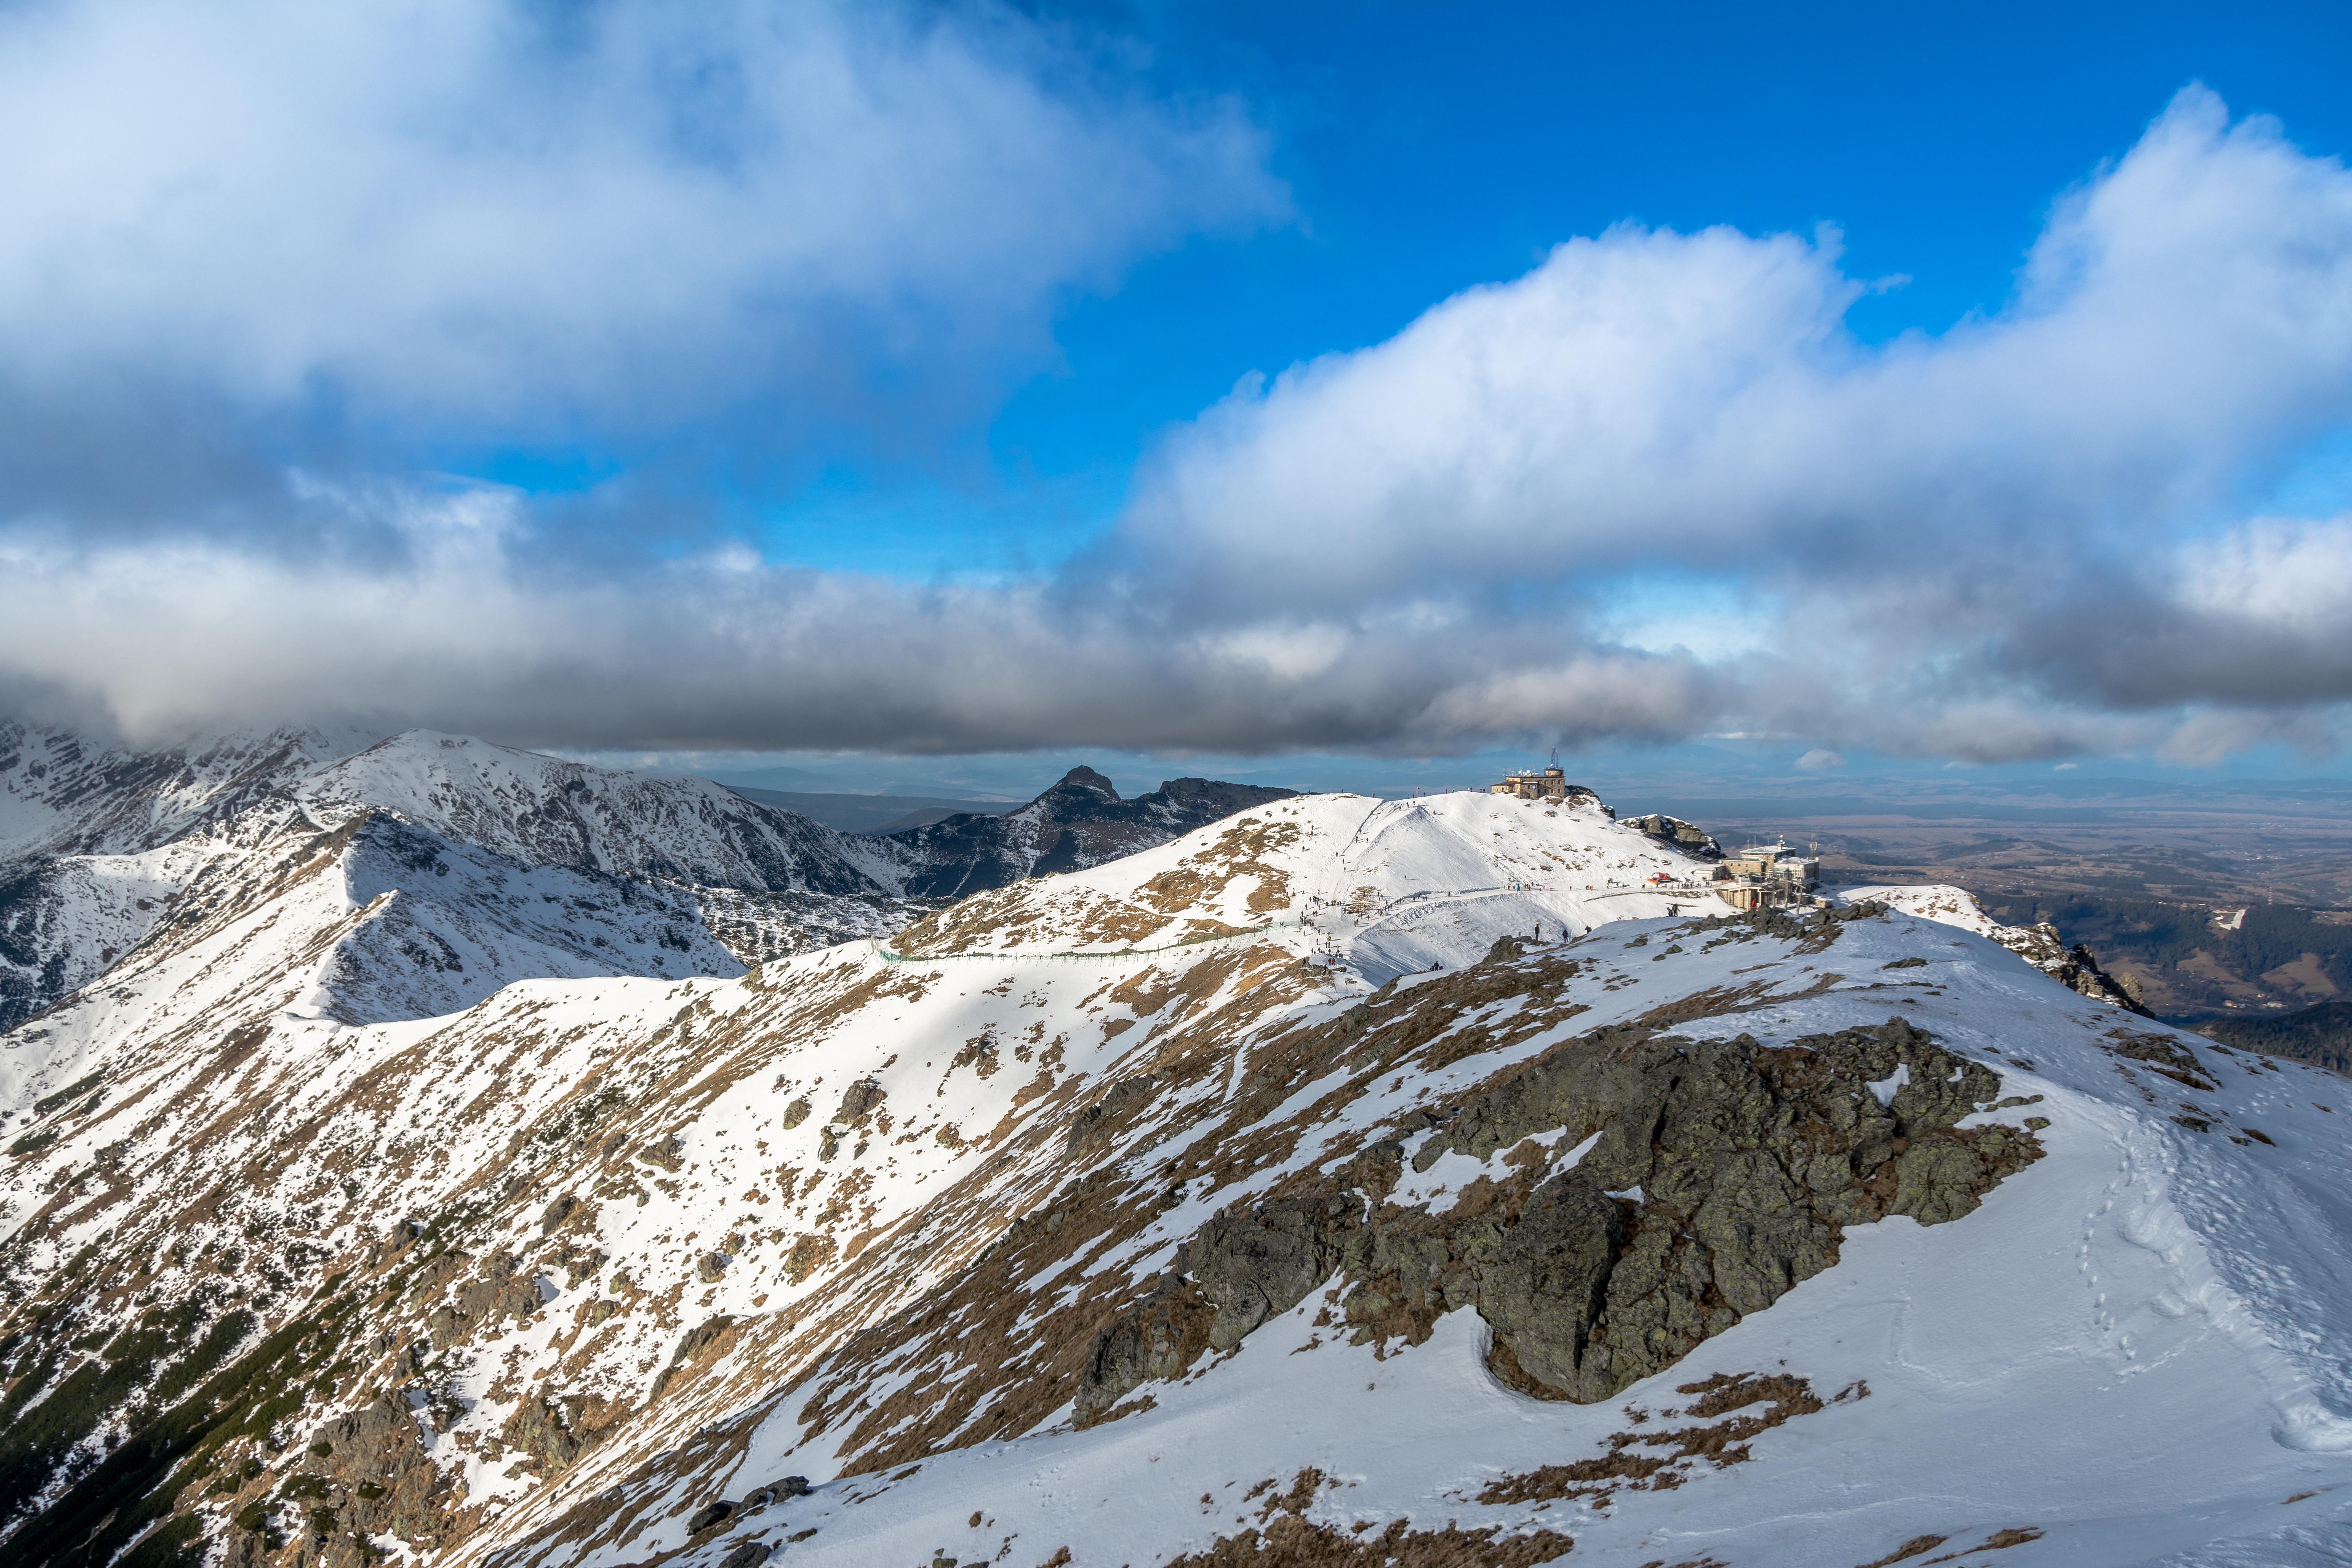
landscape, nature, rock, wilderness, mountain, snow, winter, cloud, mountain range, weather, tourism, season, ridge, summit, top view, rocks, mountains, alps, poland, plateau, fell, tatry, the height of the, landform, mountain pass, the observatory, czerwone wierchy, tourist guide, kasprowy wierch, the queue, geographical feature, mountainous landforms, geological phenomenon